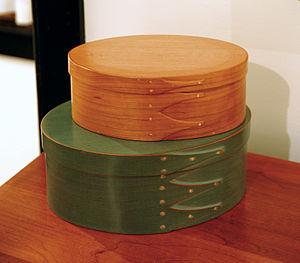
La boîte à ranger shaker est un coffre rond en bois cintré fabriqué à la main. Ces boîtes sont associées à la vie populaire shaker parce qu'elles expriment l'utilité et l'uniformité, valorisées dans la culture shaker.